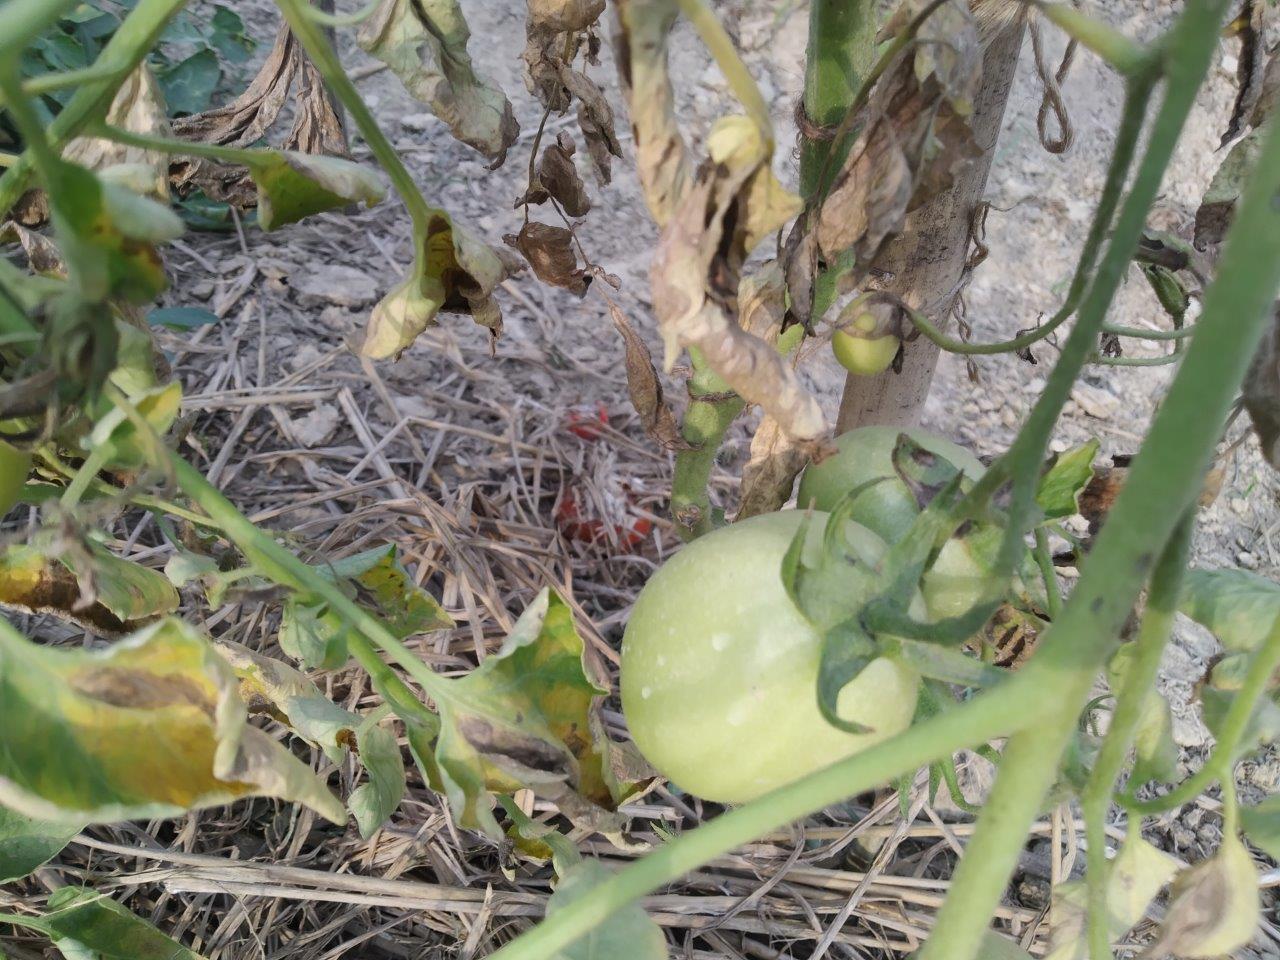
Maturity: Immature